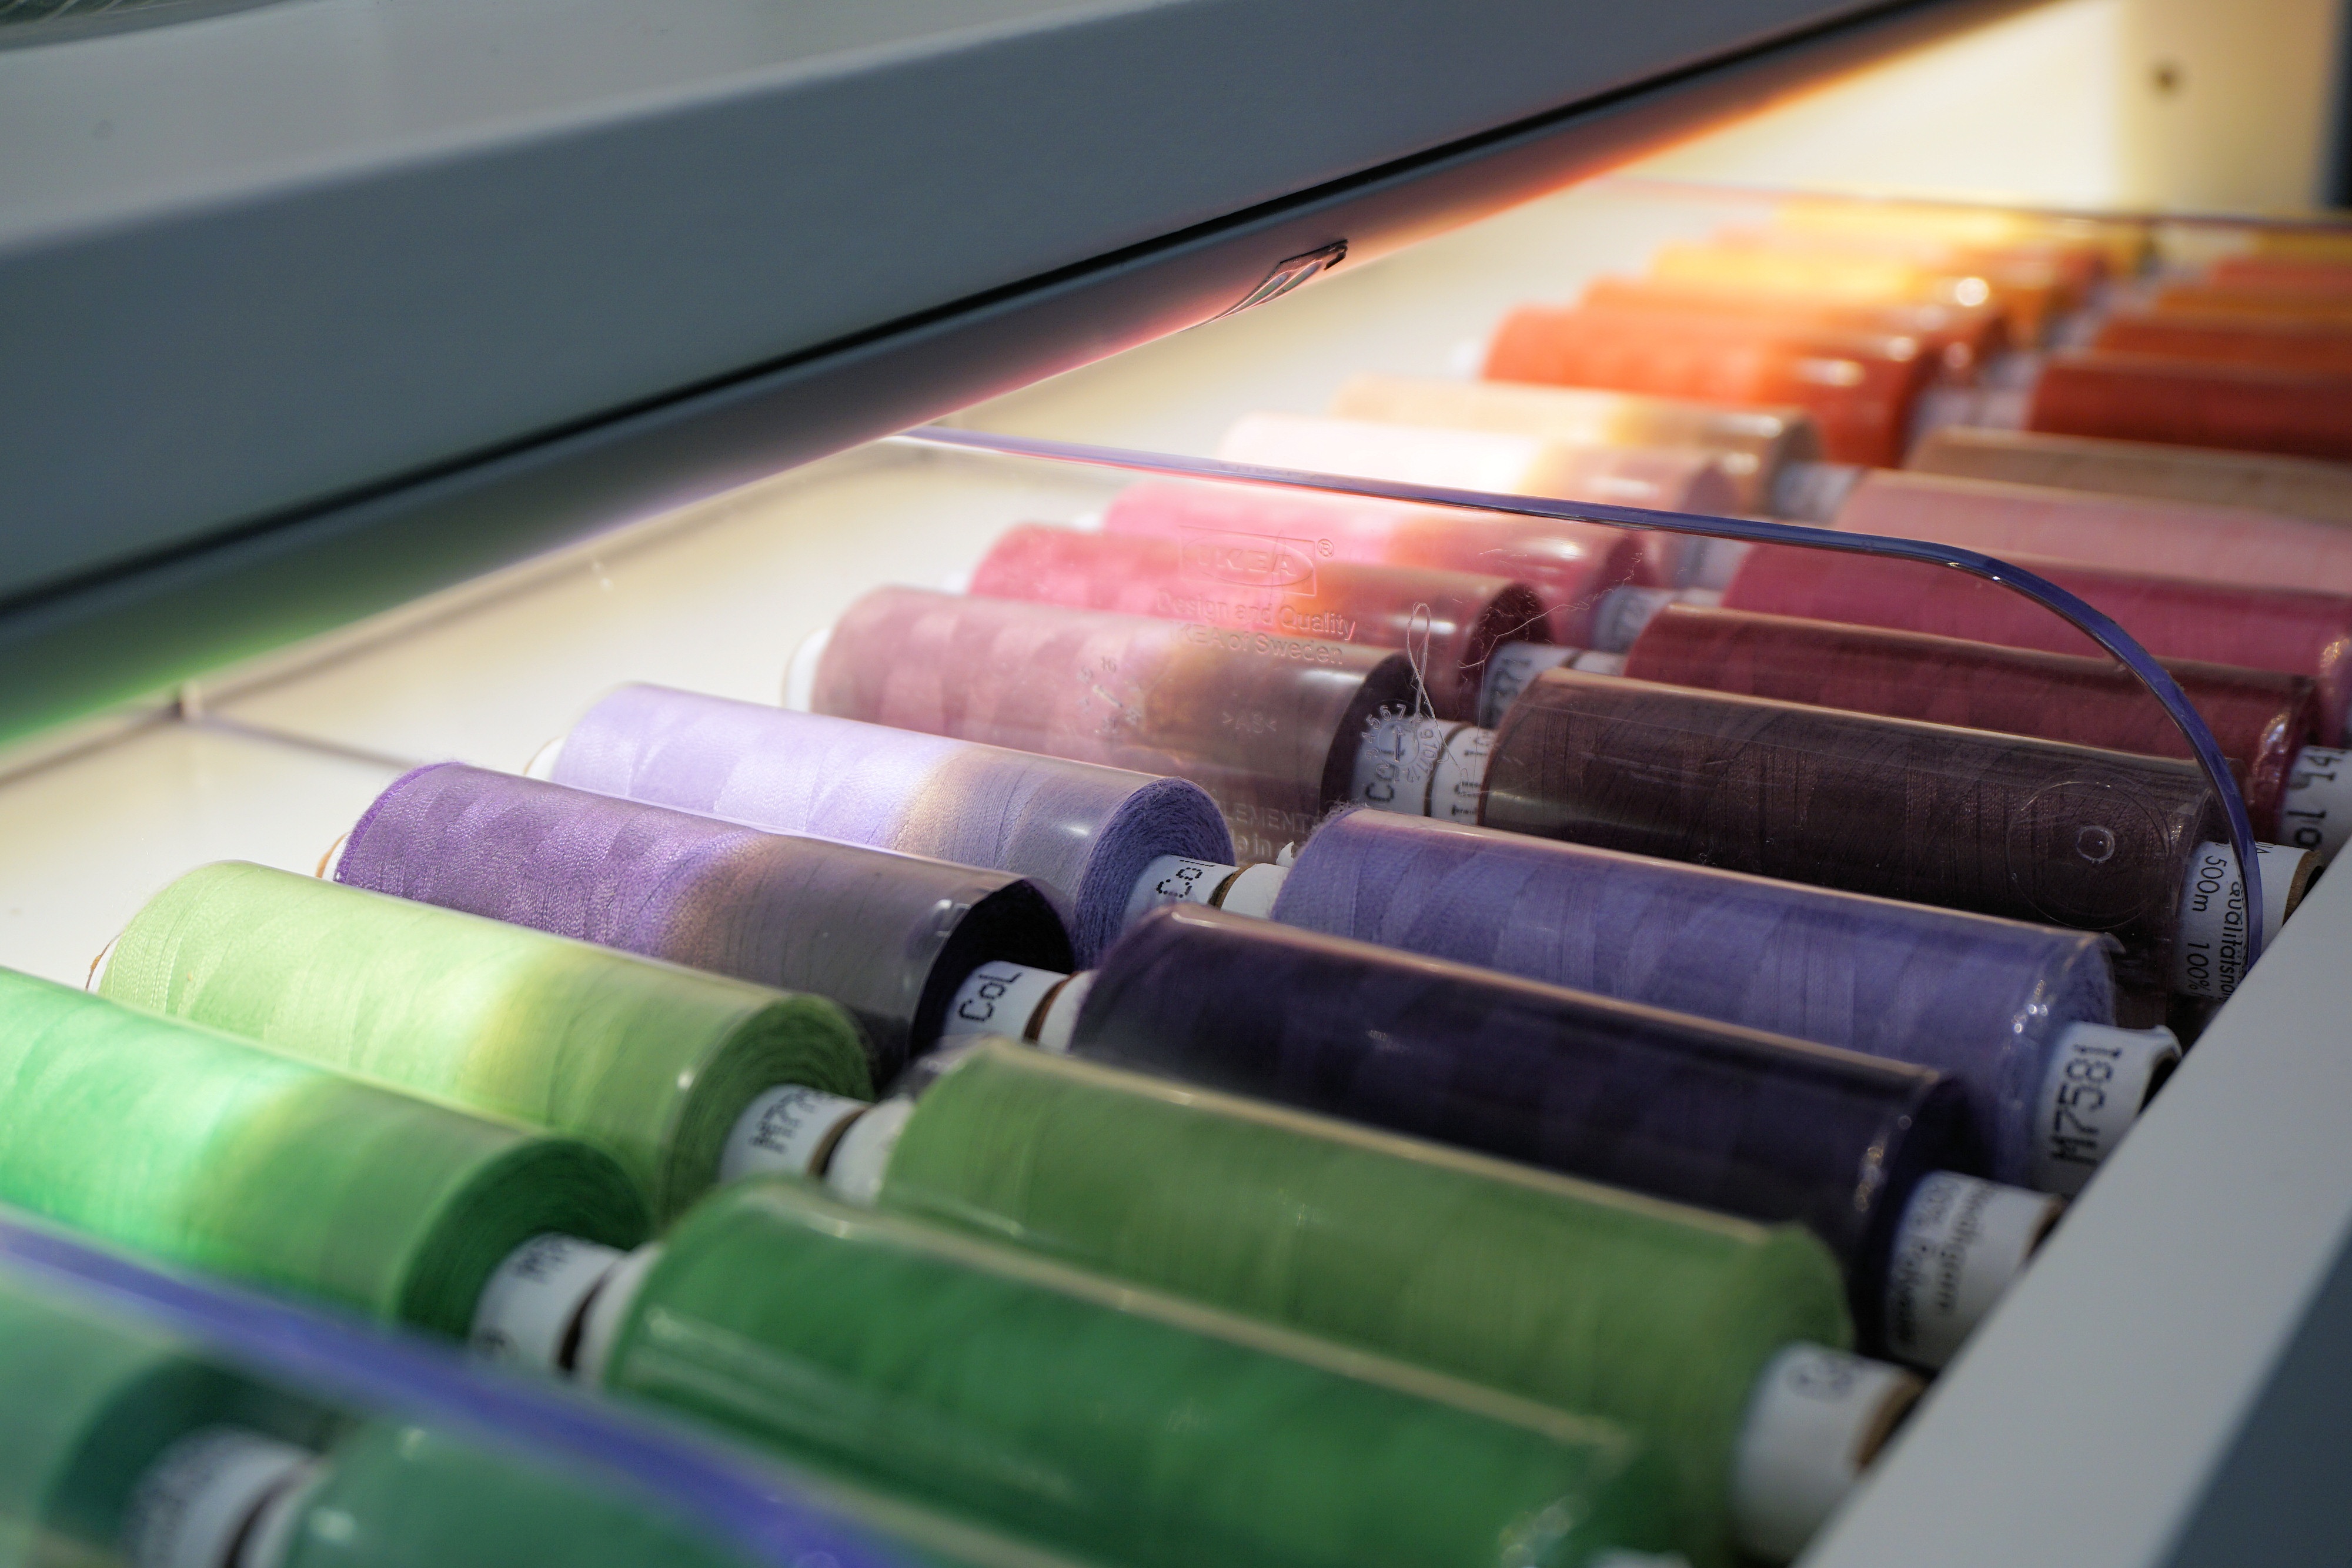
red, color, craft, colorful, yellow, yarn, coil, interior design, thread, sew, sewing thread, bobbin, art, roll, schneider, coiled, thread spool, haberdashery, sewing accessories, clothcraft, man made object, fadenrolle, sew on